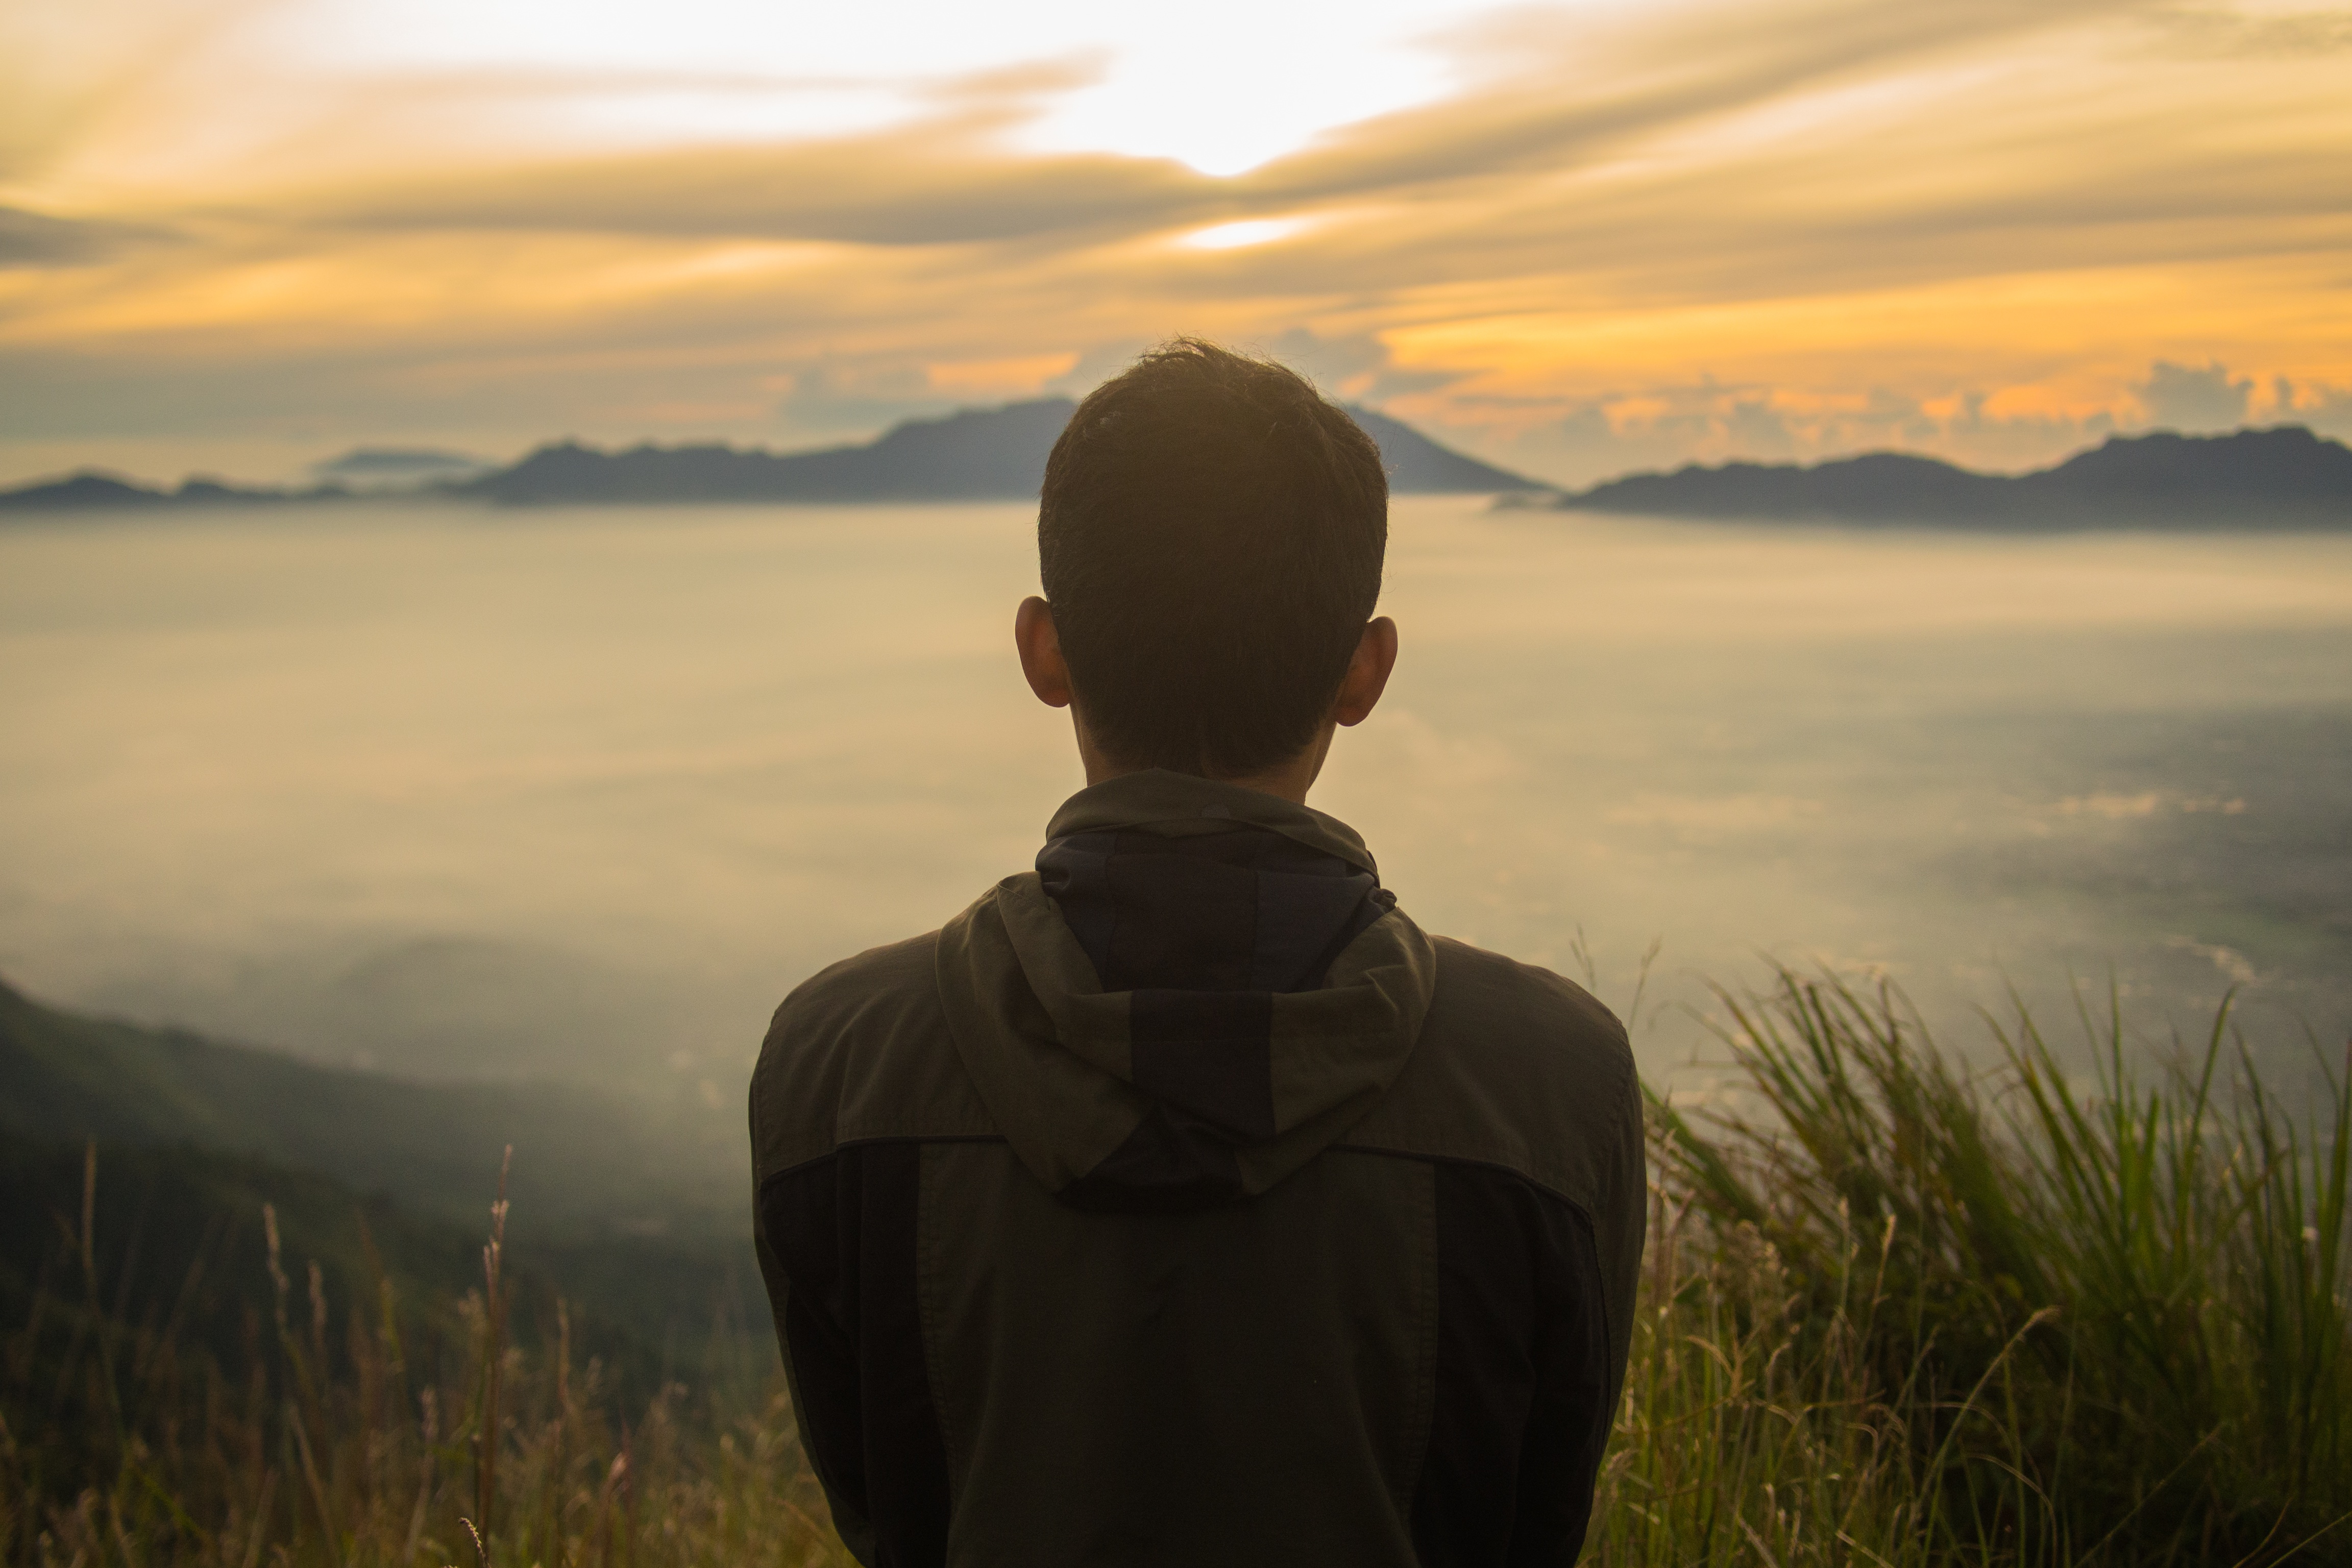
nature, horizon, mountain, cloud, sky, sun, sunrise, sunset, mist, sunlight, morning, hill, dawn, dusk, evening, emotion, atmospheric phenomenon